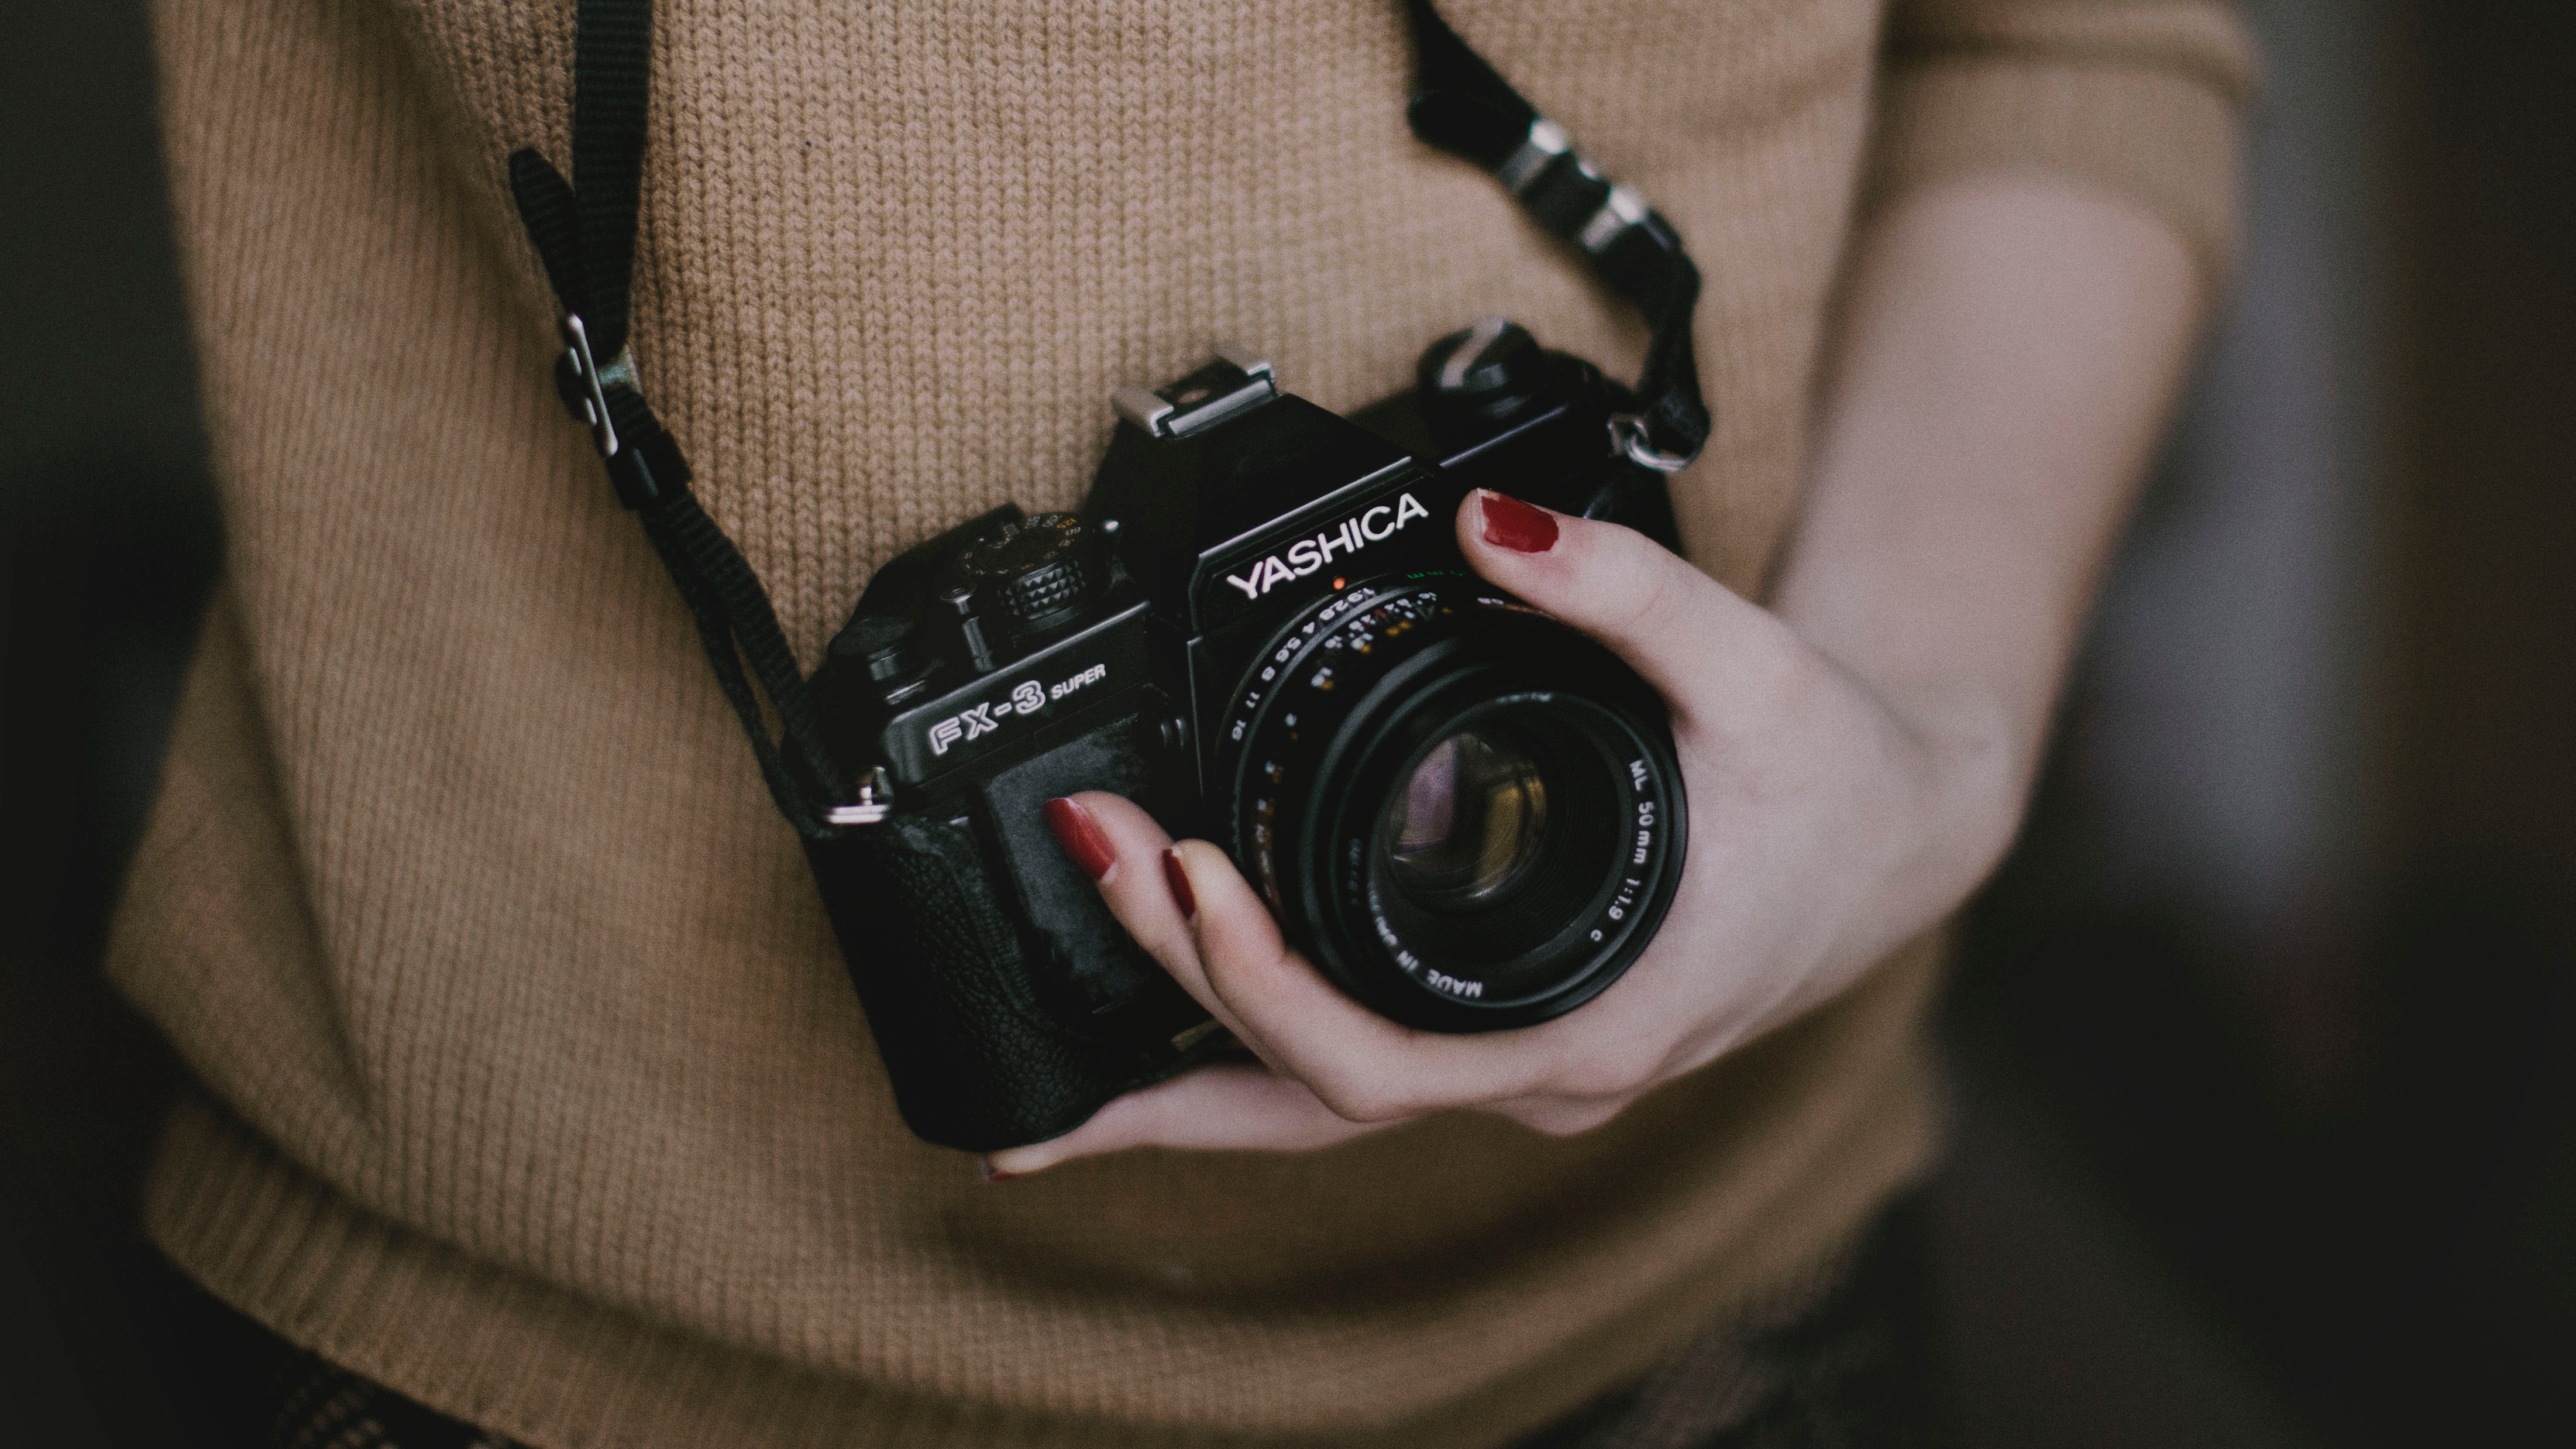
camera, digital camera, mirrorless interchangeable lens camera, camera lens, cameras optics, camera accessory, Point and shoot camera, reflex camera, single lens reflex camera, lens, photographer, digital slr, photography, film camera, nail, hand, stock photography, flash photography, macro photography, teleconverter, camera operator